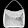
Label: Bag